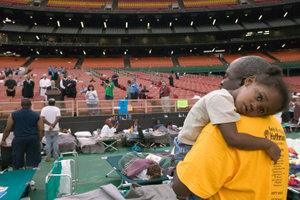
Le NRG Astrodome est un stade couvert à dôme, le premier stade du genre dans l'histoire, situé dans le Reliant Park à côté du Reliant Stadium à Houston, Texas. Il fut utilisé pour le football américain, le baseball, les rodeos et des concerts.